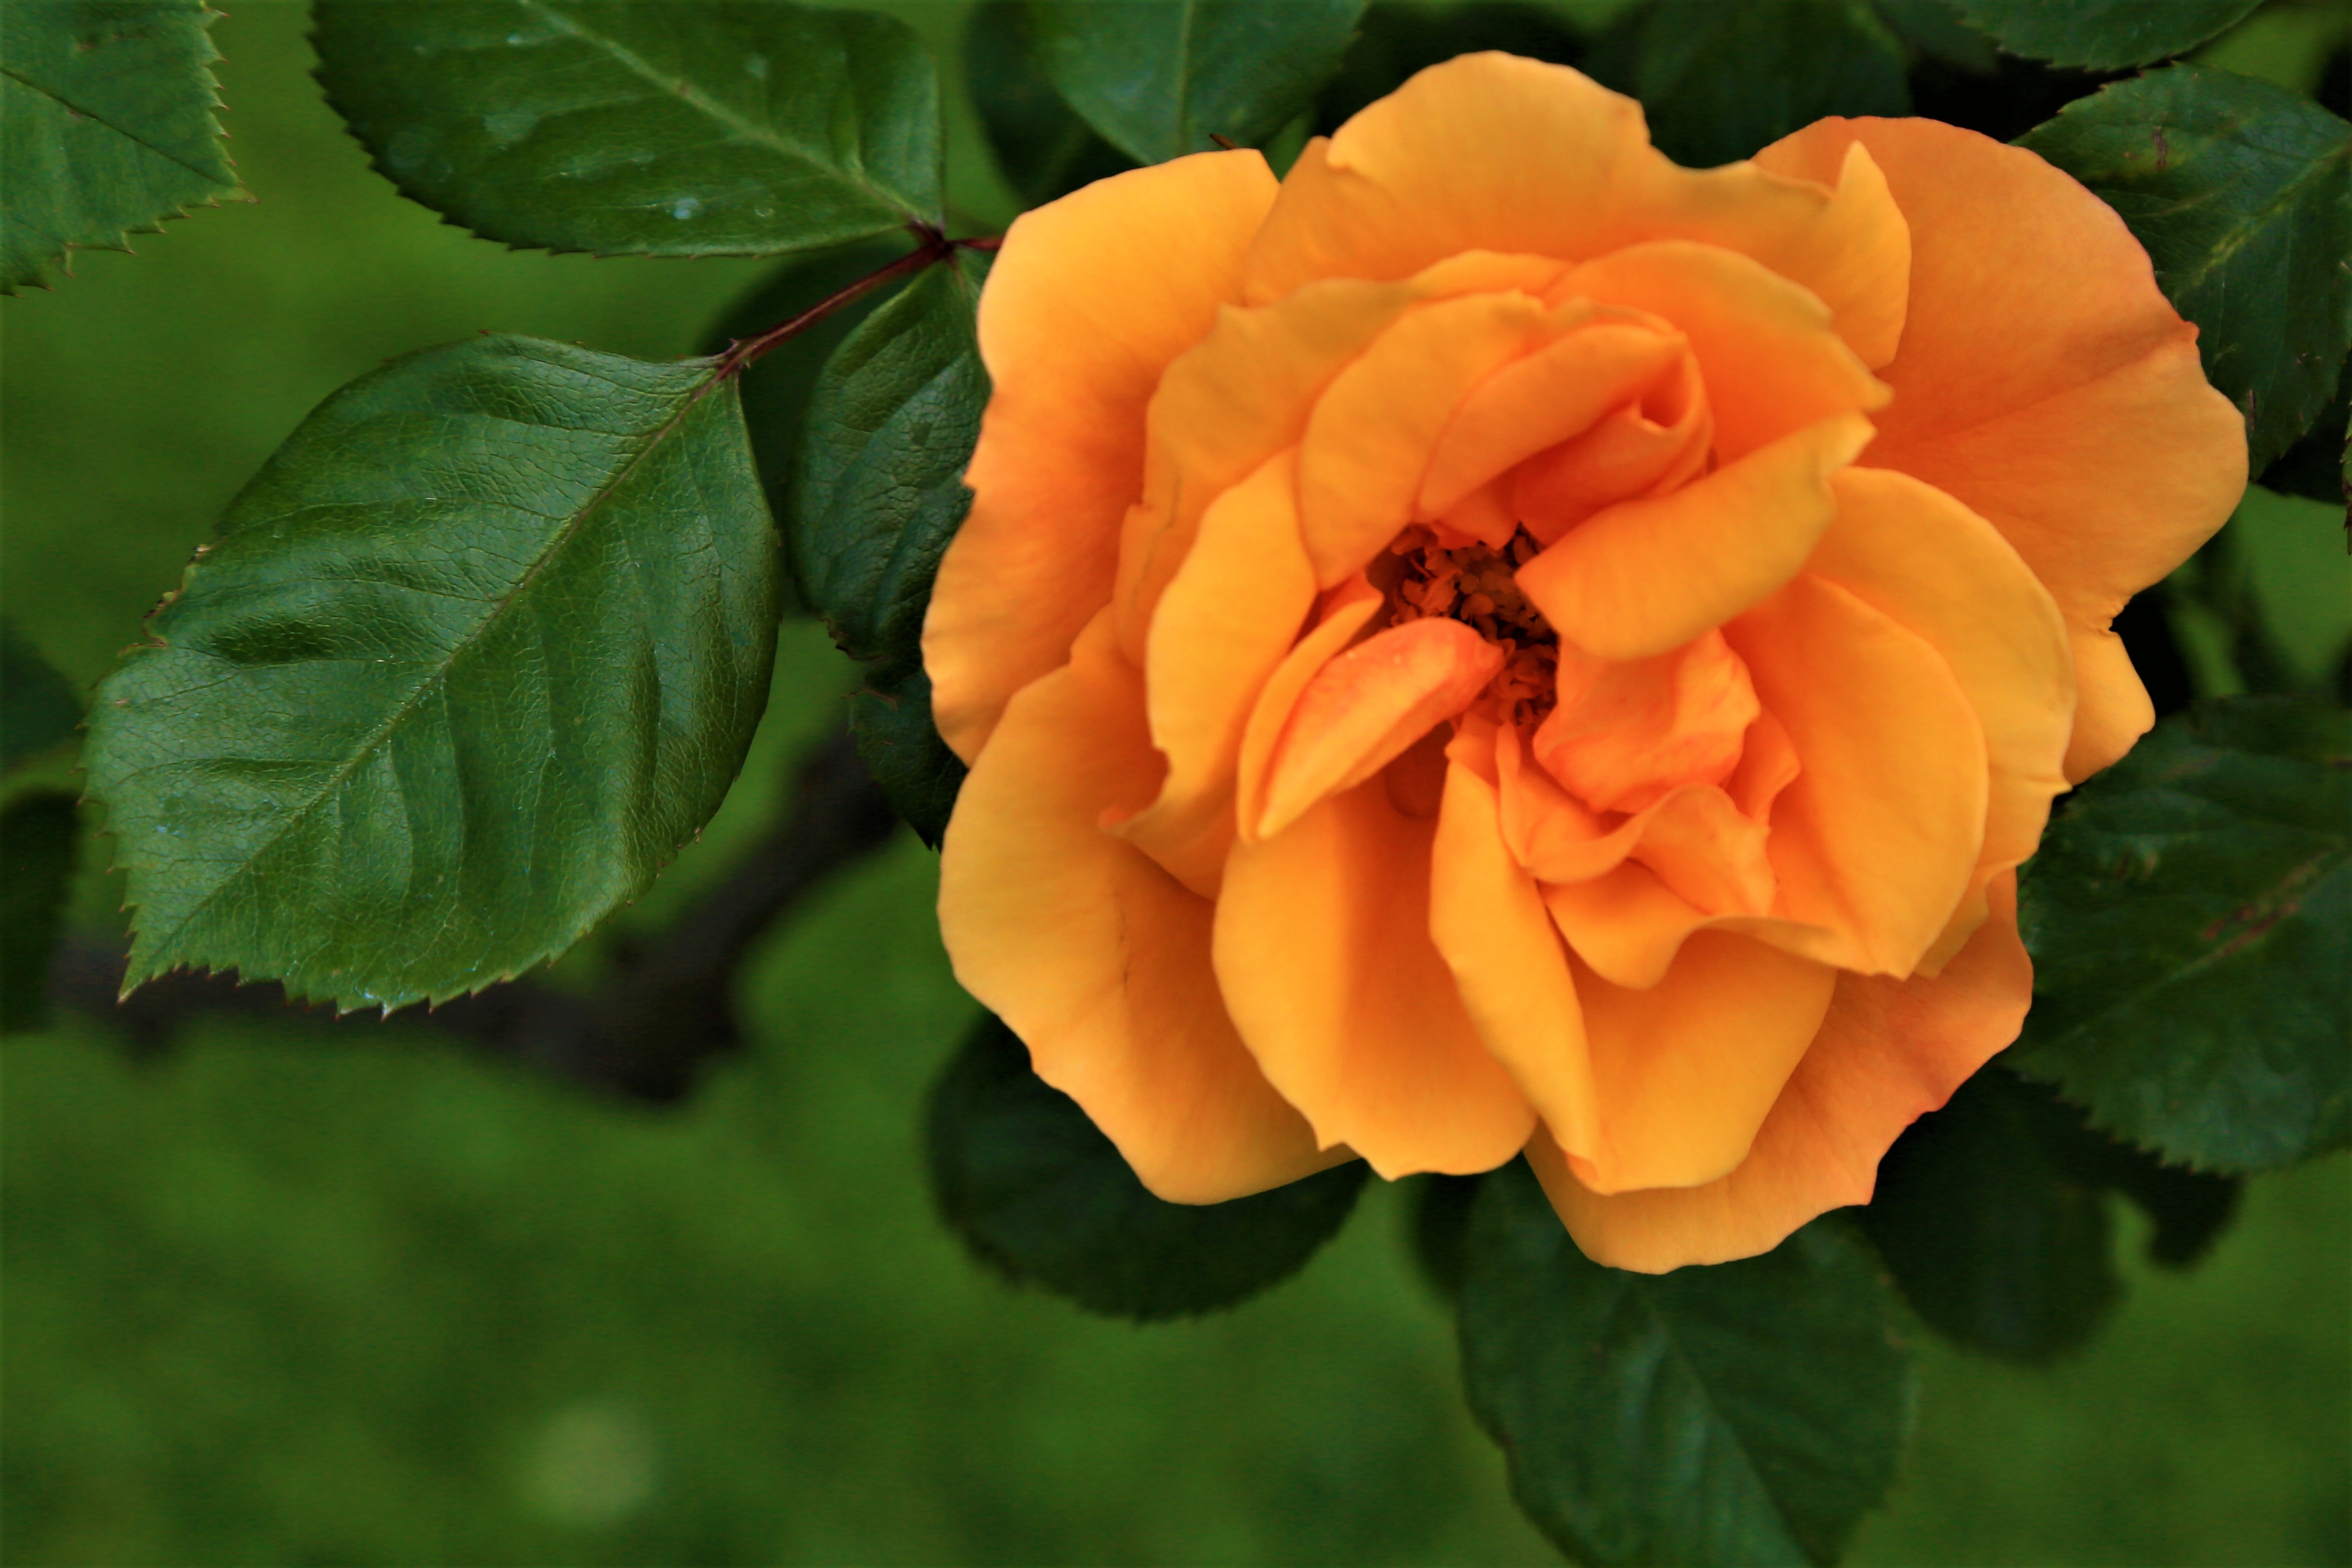
rose, nature, spring, beautiful, love, romantic, colorful, plant, flower, flowering plant, Julia child rose, petal, orange, yellow, floribunda, leaf, rose family, garden roses, botany, peach, rose order, begonia, plant stem, annual plant, china rose, perennial plant